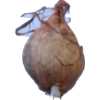
Label: onion